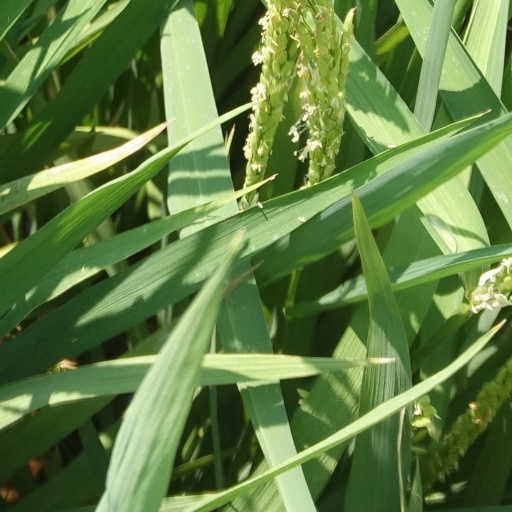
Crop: rice